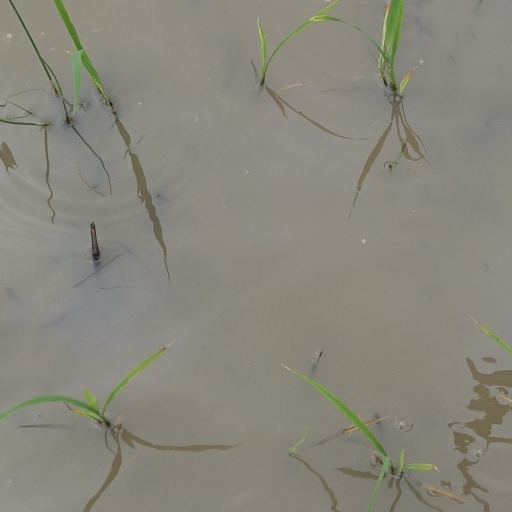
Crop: rice